Zaragoza

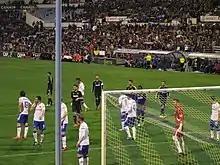
A 2013 La Liga fixture in La Romareda vs Real Madrid

Zaragoza's main football team, Real Zaragoza, plays in the Segunda División. Founded on 18 March 1932, its home games are played at La Romareda, which seats 34,596 spectators. The club has spent the majority of its history in La Liga. One of the most remarkable events in the team's recent history is the winning of the former UEFA Cup Winners' Cup in 1995. The team has also won the Spanish National Cup, Copa del Rey, six times: 1965, 1966, 1986, 1994, 2001 and 2004 and an Inter-Cities Fairs Cup (1964). A government survey in 2007 found that 2.7% of the Spanish population support the club, making them the seventh-most supported in the country.